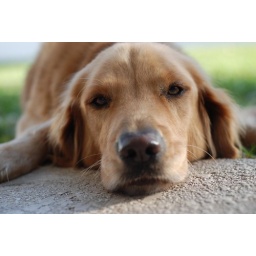
sometimes she reminds me of the flying dog in the never ending story...